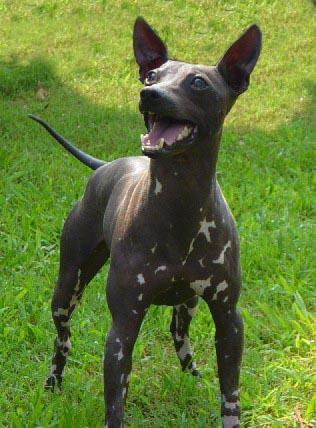
Mexican_hairless